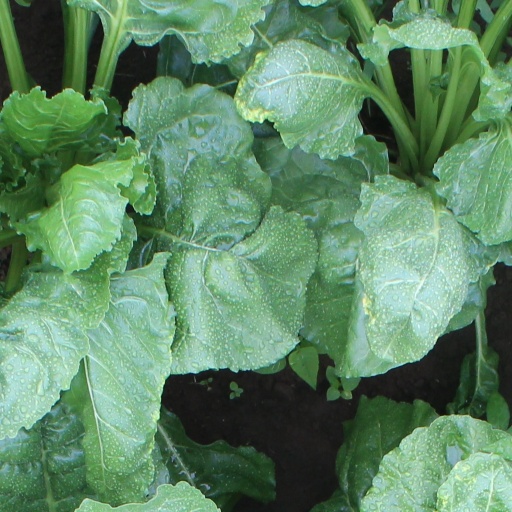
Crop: sugar beet